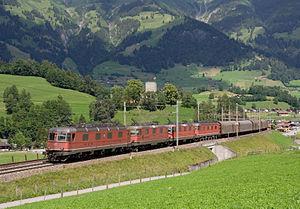
Le couplage ou unité multiple est, dans le chemin de fer, l'action d'associer des engins moteurs de façon à disposer d'une plus grande force motrice de traction.
Le transport ferroviaire en Suisse se caractérise par un réseau de chemin de fer dense et relativement décentralisé de 5 124 km de lignes et par une desserte assez fine et cadencée du territoire. La majeure partie du réseau suisse est en voie normale de 1 435 mm, viennent ensuite les voies en 1 000 mm, plus 68,5 km de voie de moins de 800 mm et une toute petite ligne de 1,96 km qui a un écartement de 1 200 mm. Le réseau est en grande partie électrifié en alternatif, selon les normes allemandes avec du 15 kV 16 Hz 2/3, à l'exception de quelques tronçons transfrontaliers.